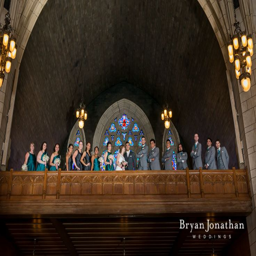
wedding party in the church !